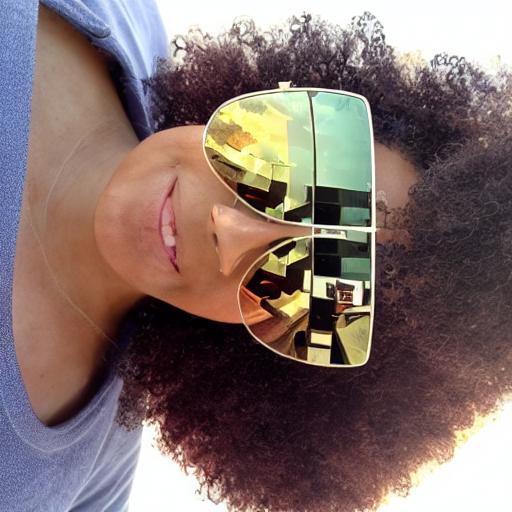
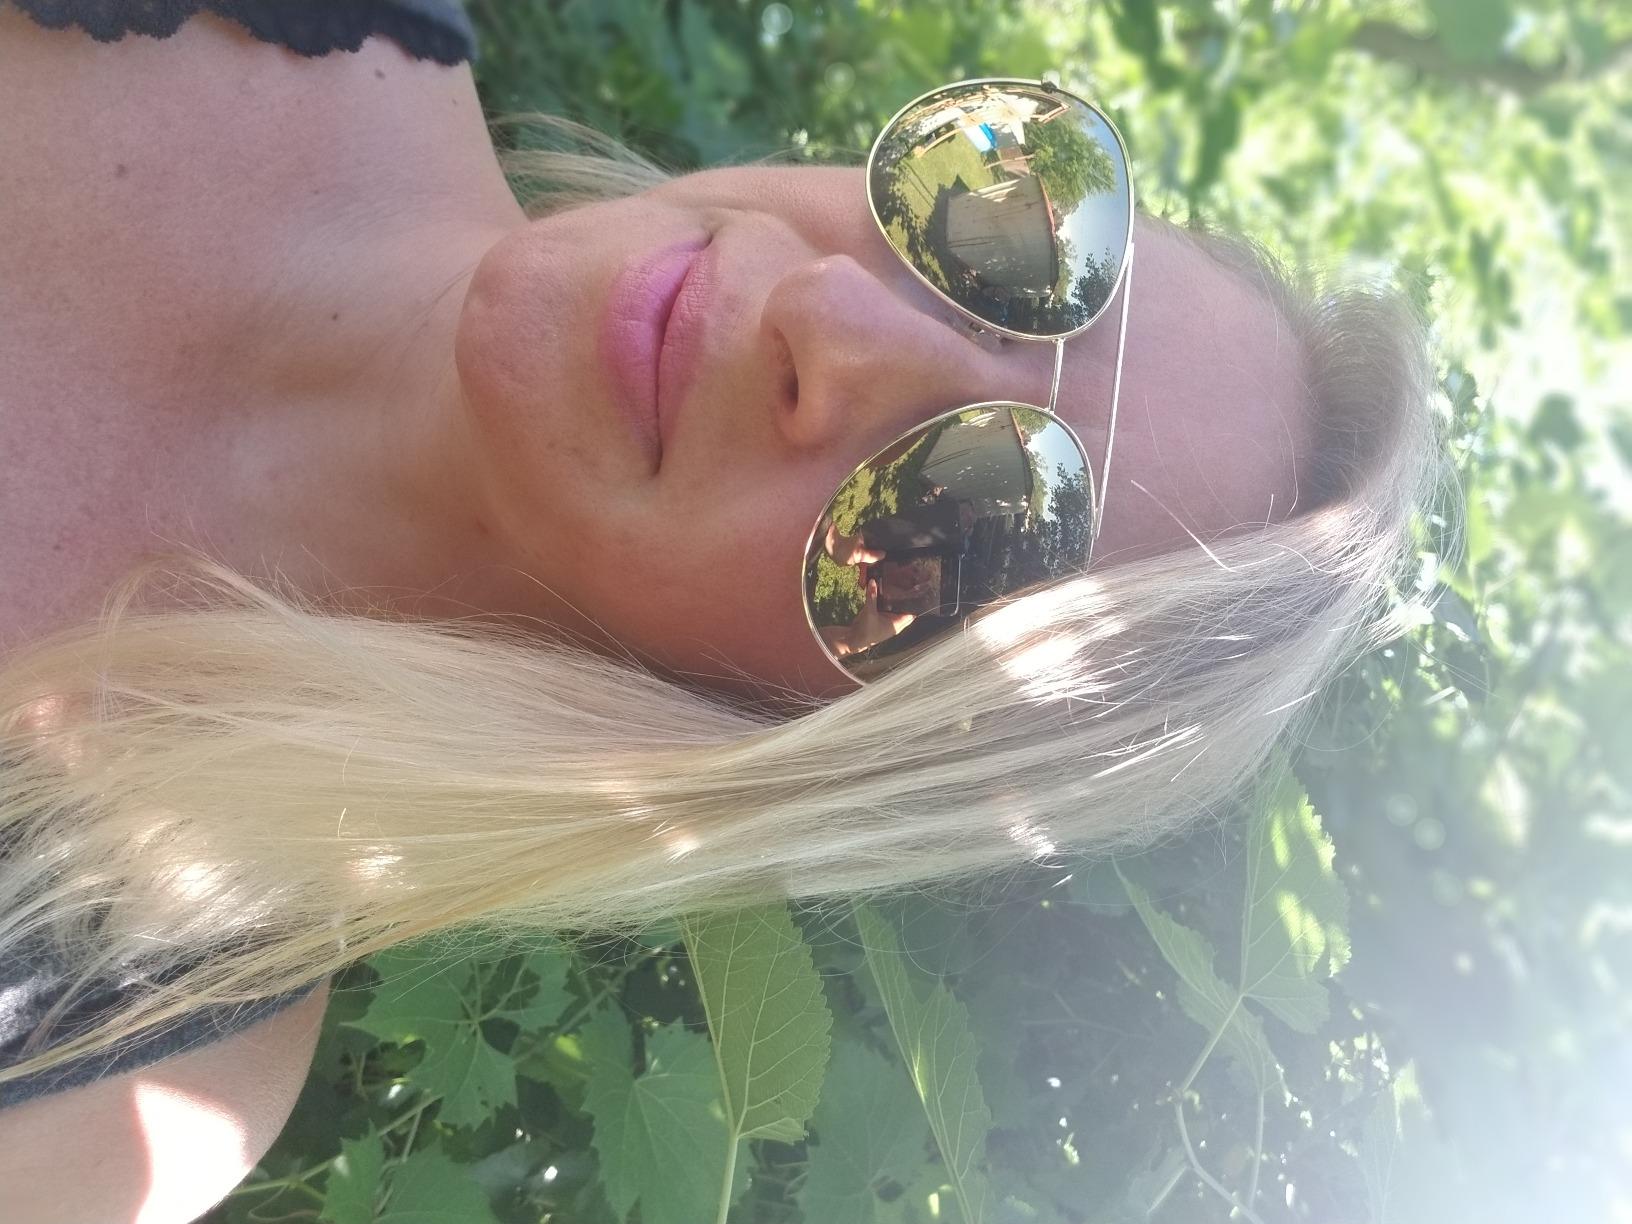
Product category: accessories_sunglasses
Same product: no